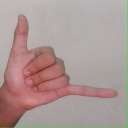
अक्षर: द